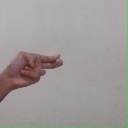
अक्षर: ह